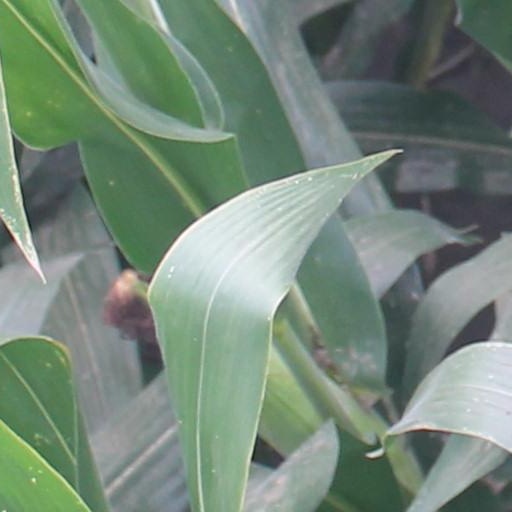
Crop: maize; corn